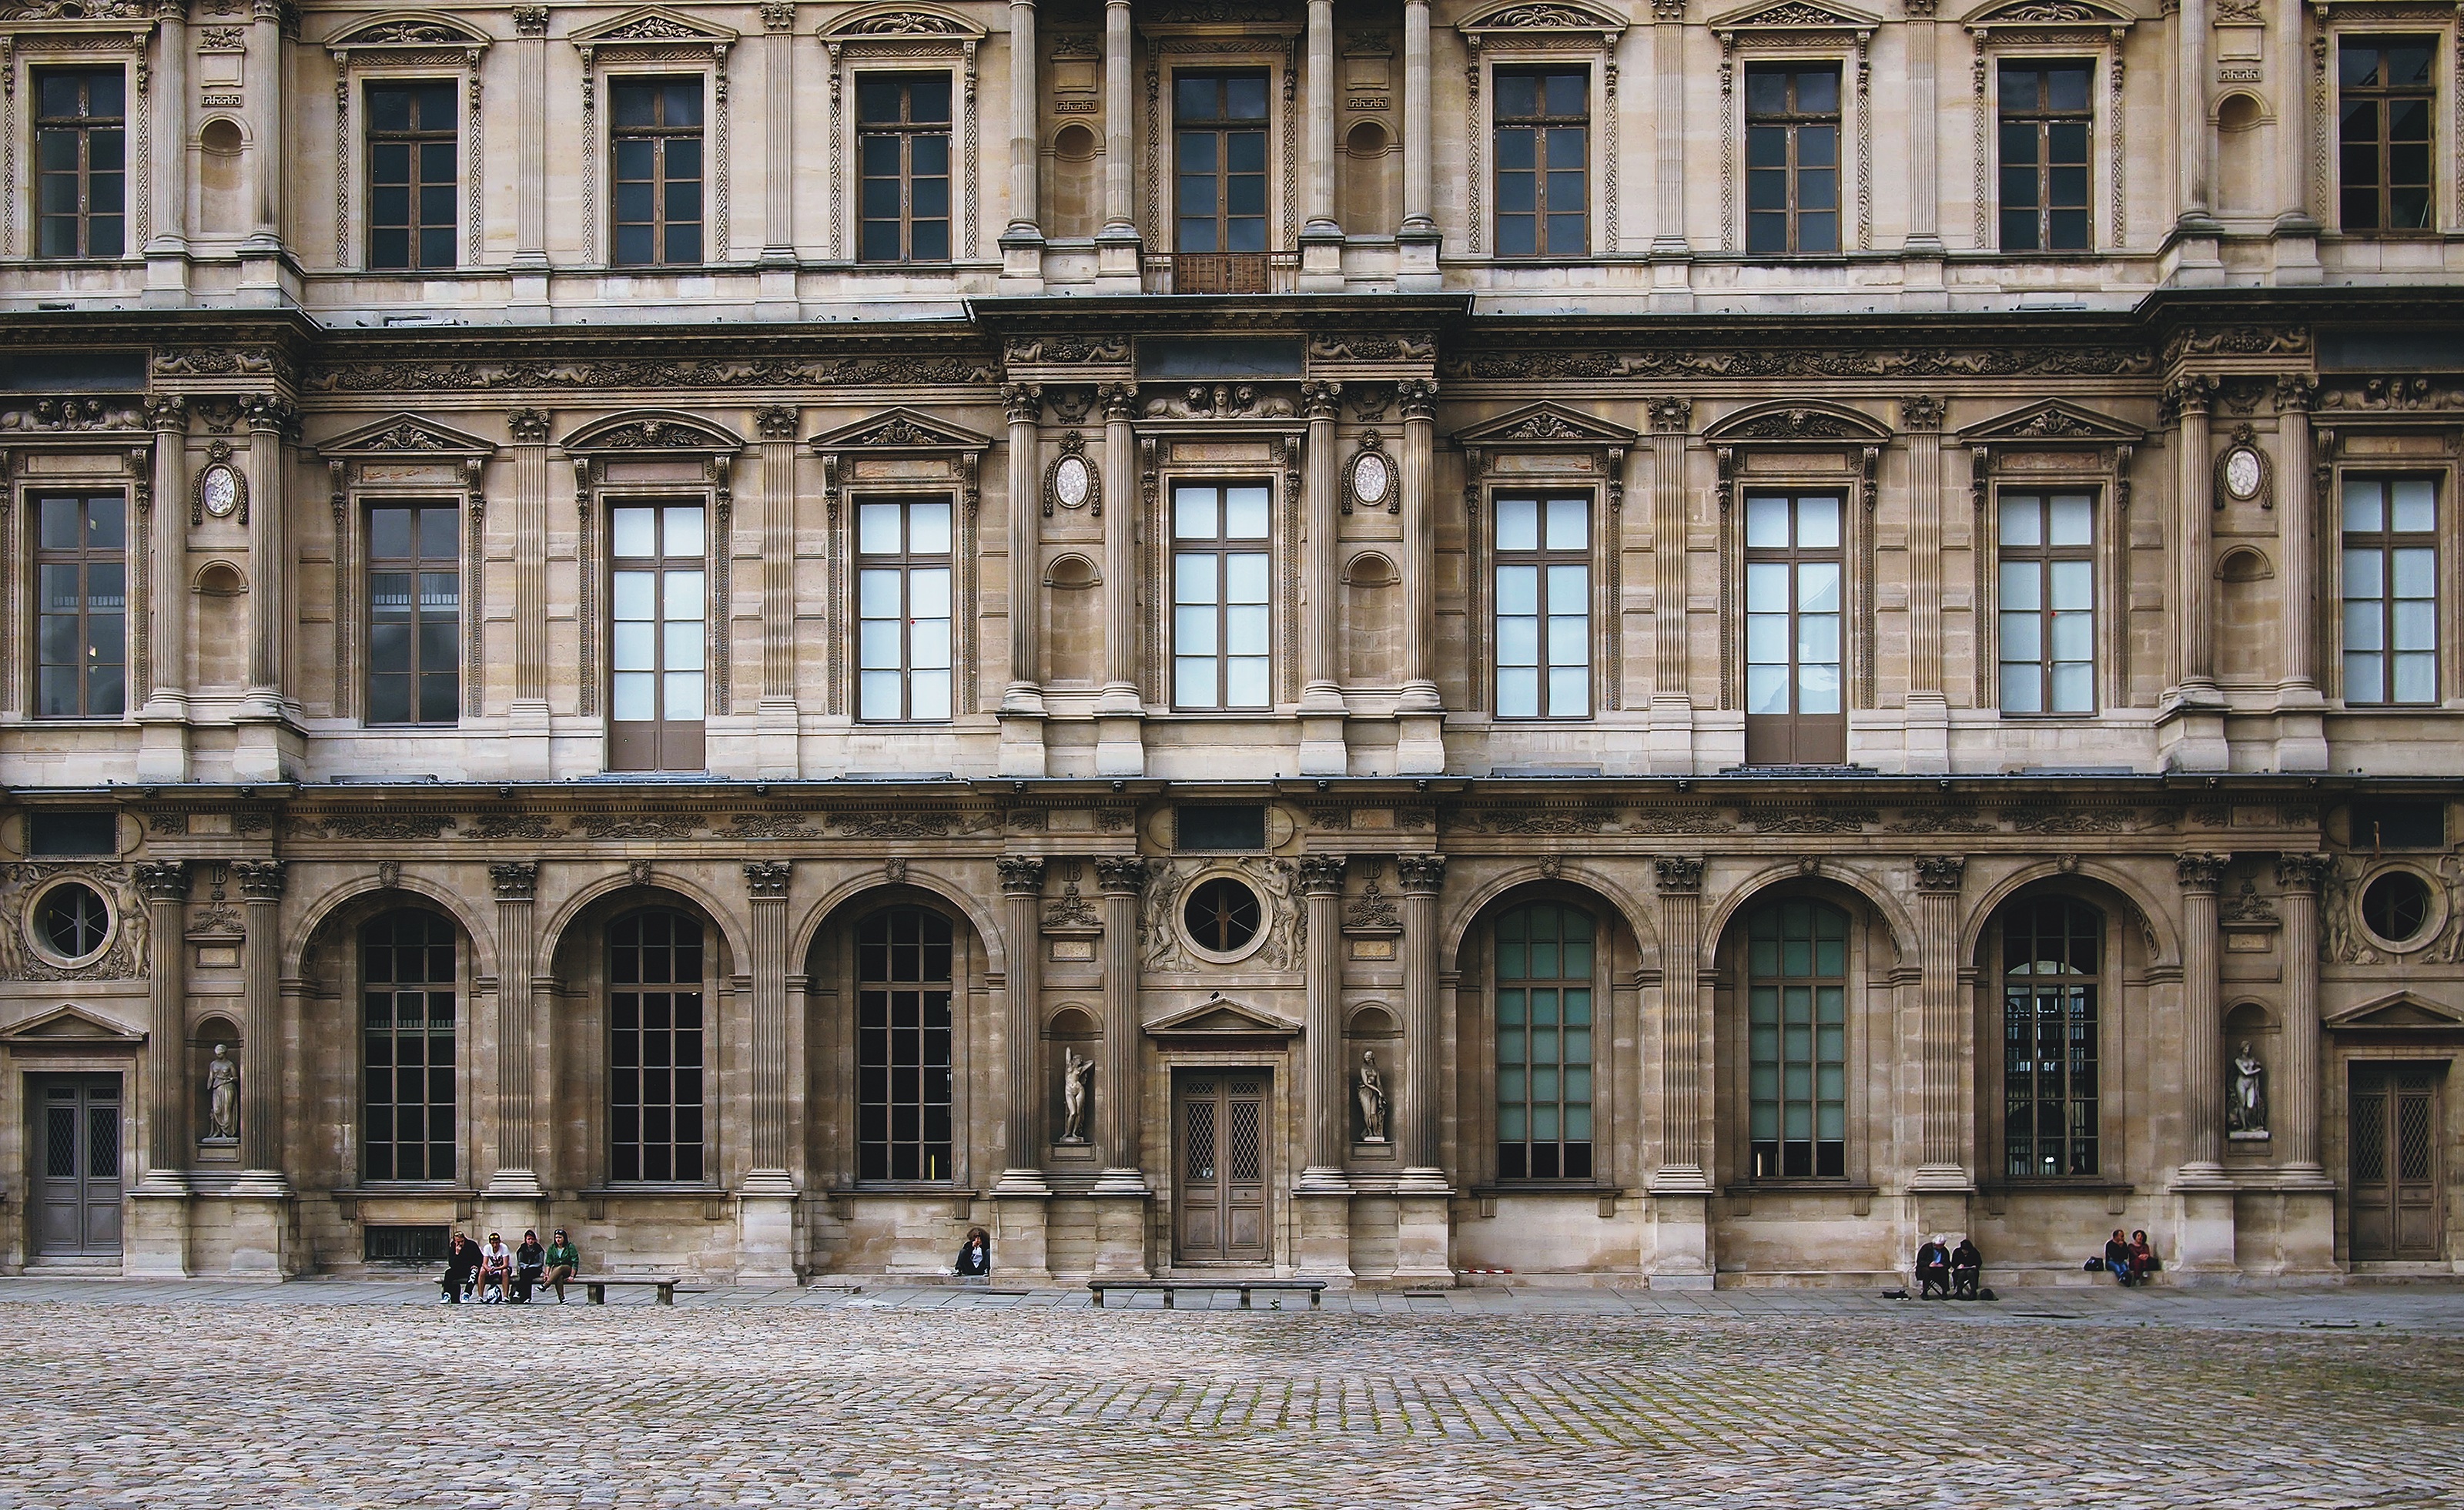
architecture, mansion, town, building, palace, old, city, paris, monument, tourist, travel, france, europe, louvre, museum, landmark, facade, sightseeing, exterior, attraction, historic, tourism, capital, french, synagogue, culture, history, european, famous, heritage, estate, classical architecture, ancient history, ancient roman architecture